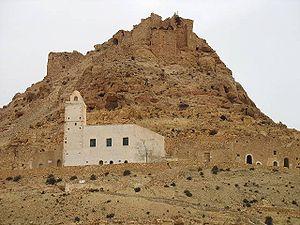
Douiret est un village berbère du sud-est de la Tunisie. Situé dans le gouvernorat de Tataouine, il se trouve à vingt kilomètres de son chef-lieu.